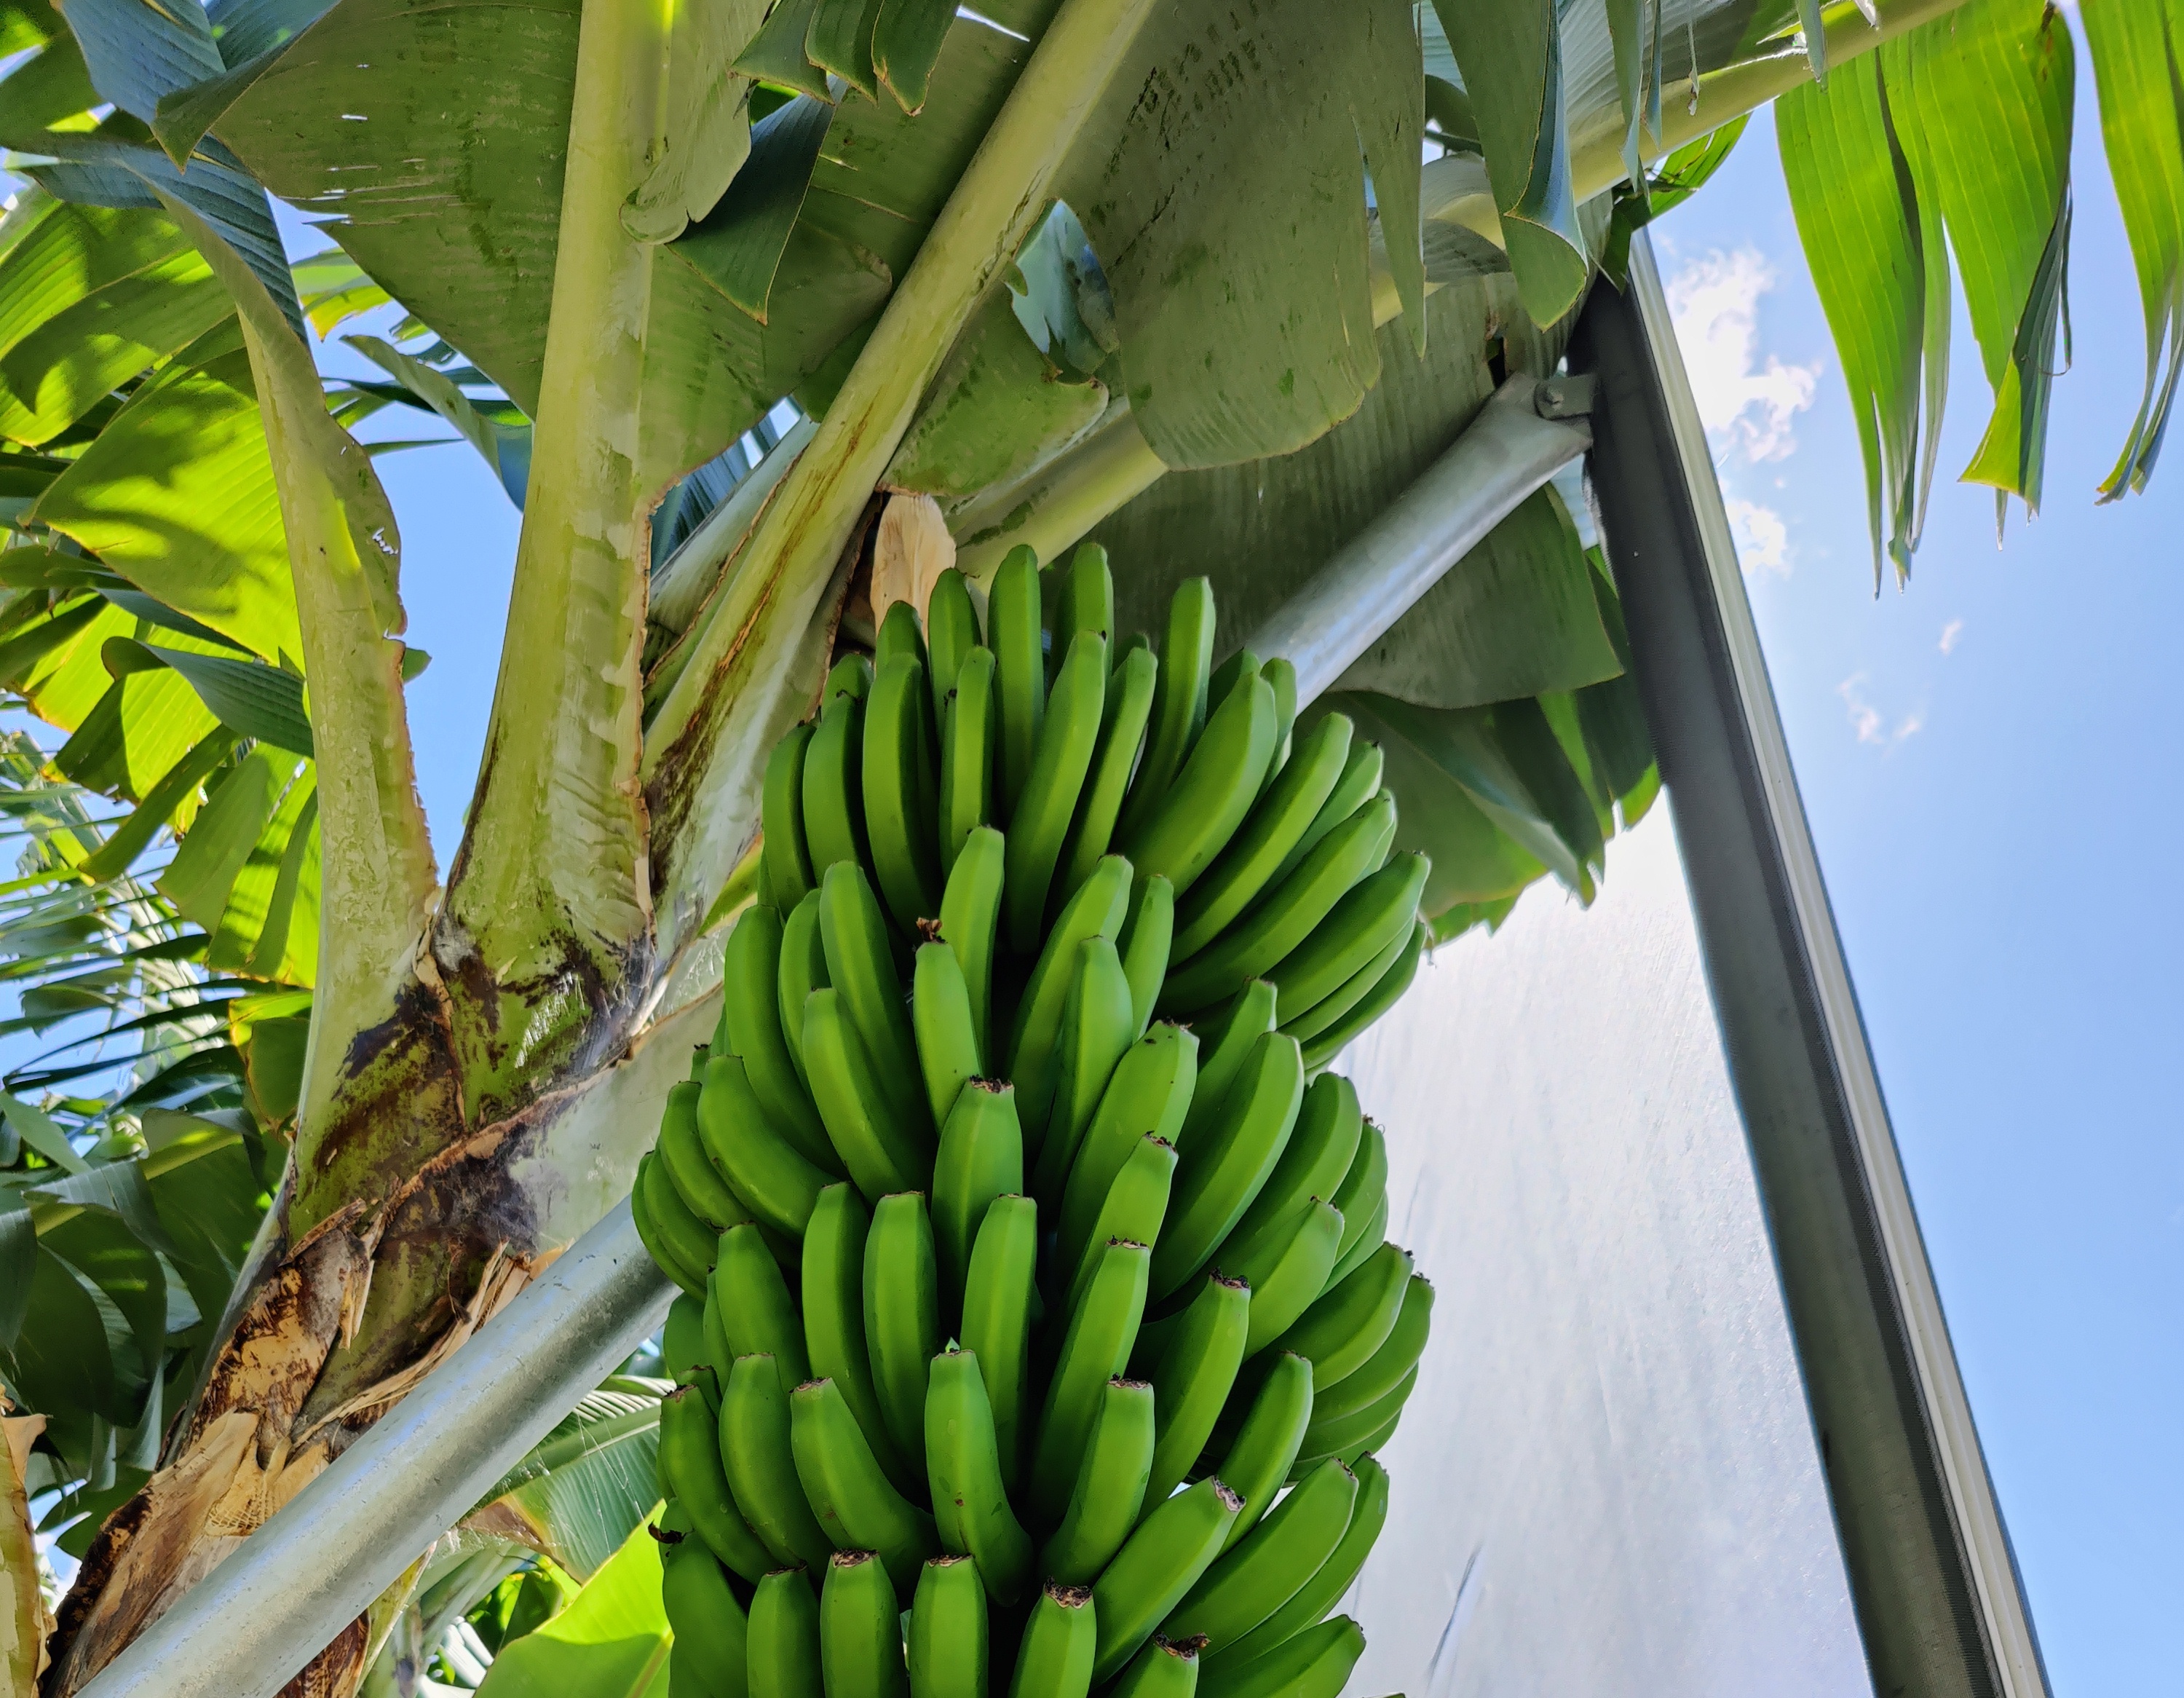
Label: Keep